Rosa Jochmann

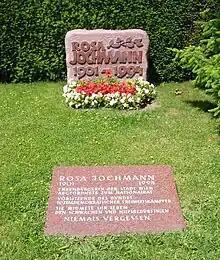

Her body was buried in Vienna's (misleadingly named) Central Cemetery: Group 14C, Number 1A. Her gravestone and adjacent memorial tablet were designed by .